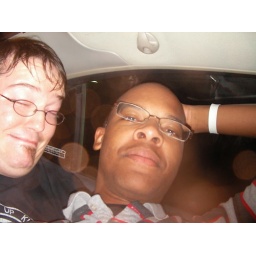
pack tightly in the car after the bar